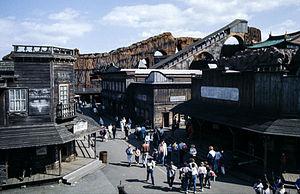
Fantasilandia